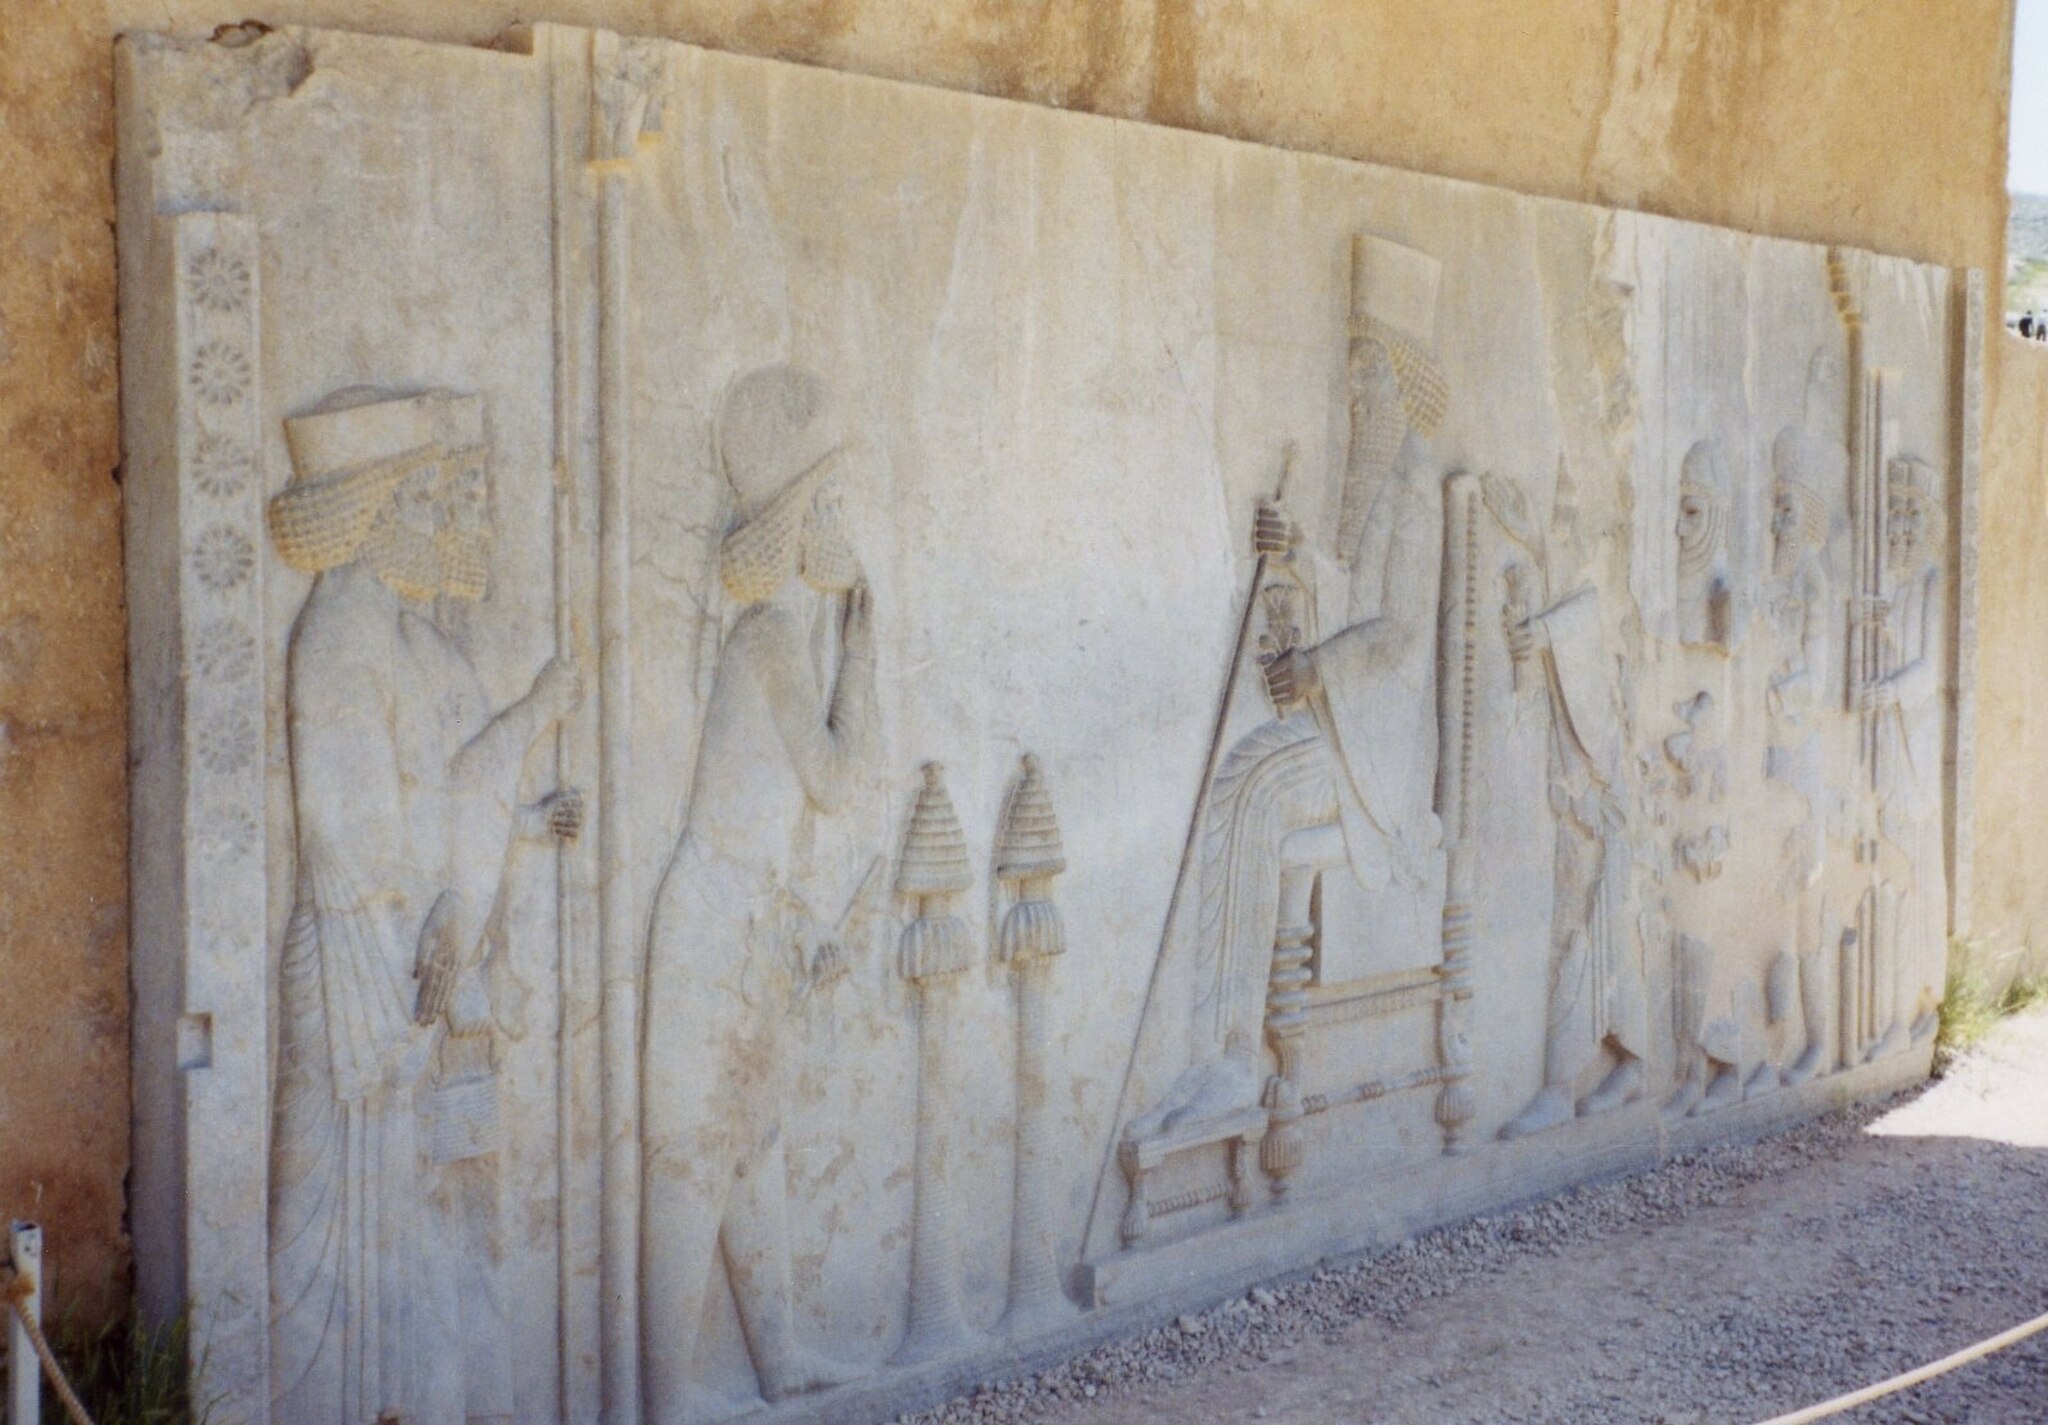
Title: Persepolis relief 1
Description: Picture taken by myself in Persepolis, Iran april 2006
Date: 11 November 2006 (original upload date)
Categories: Files with no machine-readable source, Self-published work, PD-self, Assumed own work, 2006 in Persepolis, The Treasury Relief, Persepolis